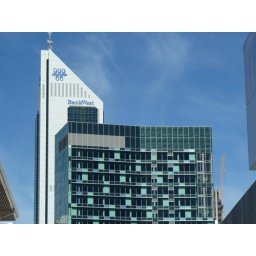
New office building in front of BankWest Tower.